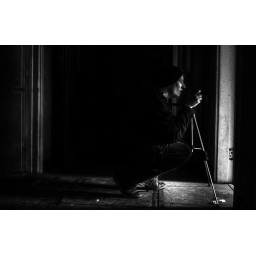
cub shooting into the light from a dark corridor in barrow